Spanish Civil War

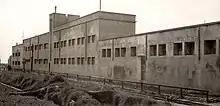
Alginet weapons factory

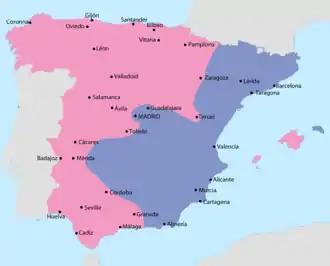
Map showing Spain in October 1937:

The conservative, strongly Catholic Basque country, along with Catholic Galicia and the more left-leaning Catalonia, sought autonomy or independence from the central government of Madrid. The Republican government allowed for the possibility of self-government for the two regions, whose forces were gathered under the People's Republican Army ("Ejército Popular Republicano", or EPR), which was reorganised into mixed brigades after October 1936.